Joseph William Sutton

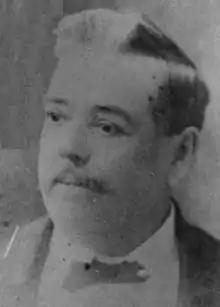

Joseph William Sutton (21 October 1844 – 21 February 1914), identified in the print media as J. W. Sutton, was an Australian engineer, shipbuilder, inventor, pioneer in electric lighting and x-ray pioneer in Queensland.